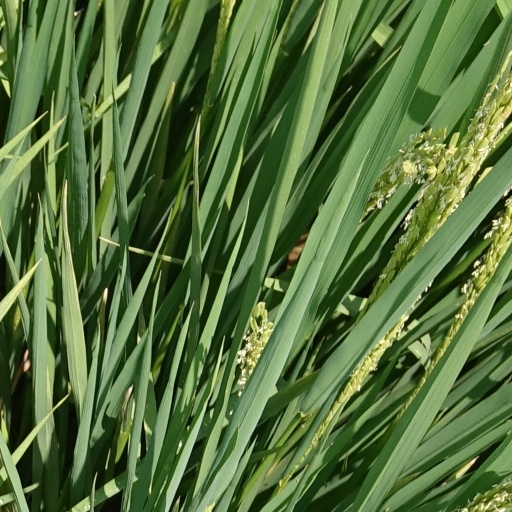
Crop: rice